Treasury Library

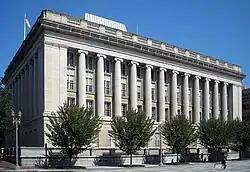
The Treasury Library is located in the Freedman's Bank Building, previously known as the Treasury Annex.

The Treasury Library is the library of the United States Department of the Treasury. It is located at Freedman's Bank Building n the corner of Madison Place and Pennsylvania Avenue in Northwest Washington, D.C. in Washington, D.C.